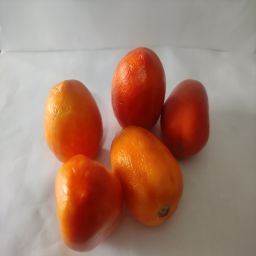
Crop: Tomato
Quality: Ripe